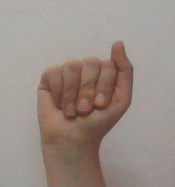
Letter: saad